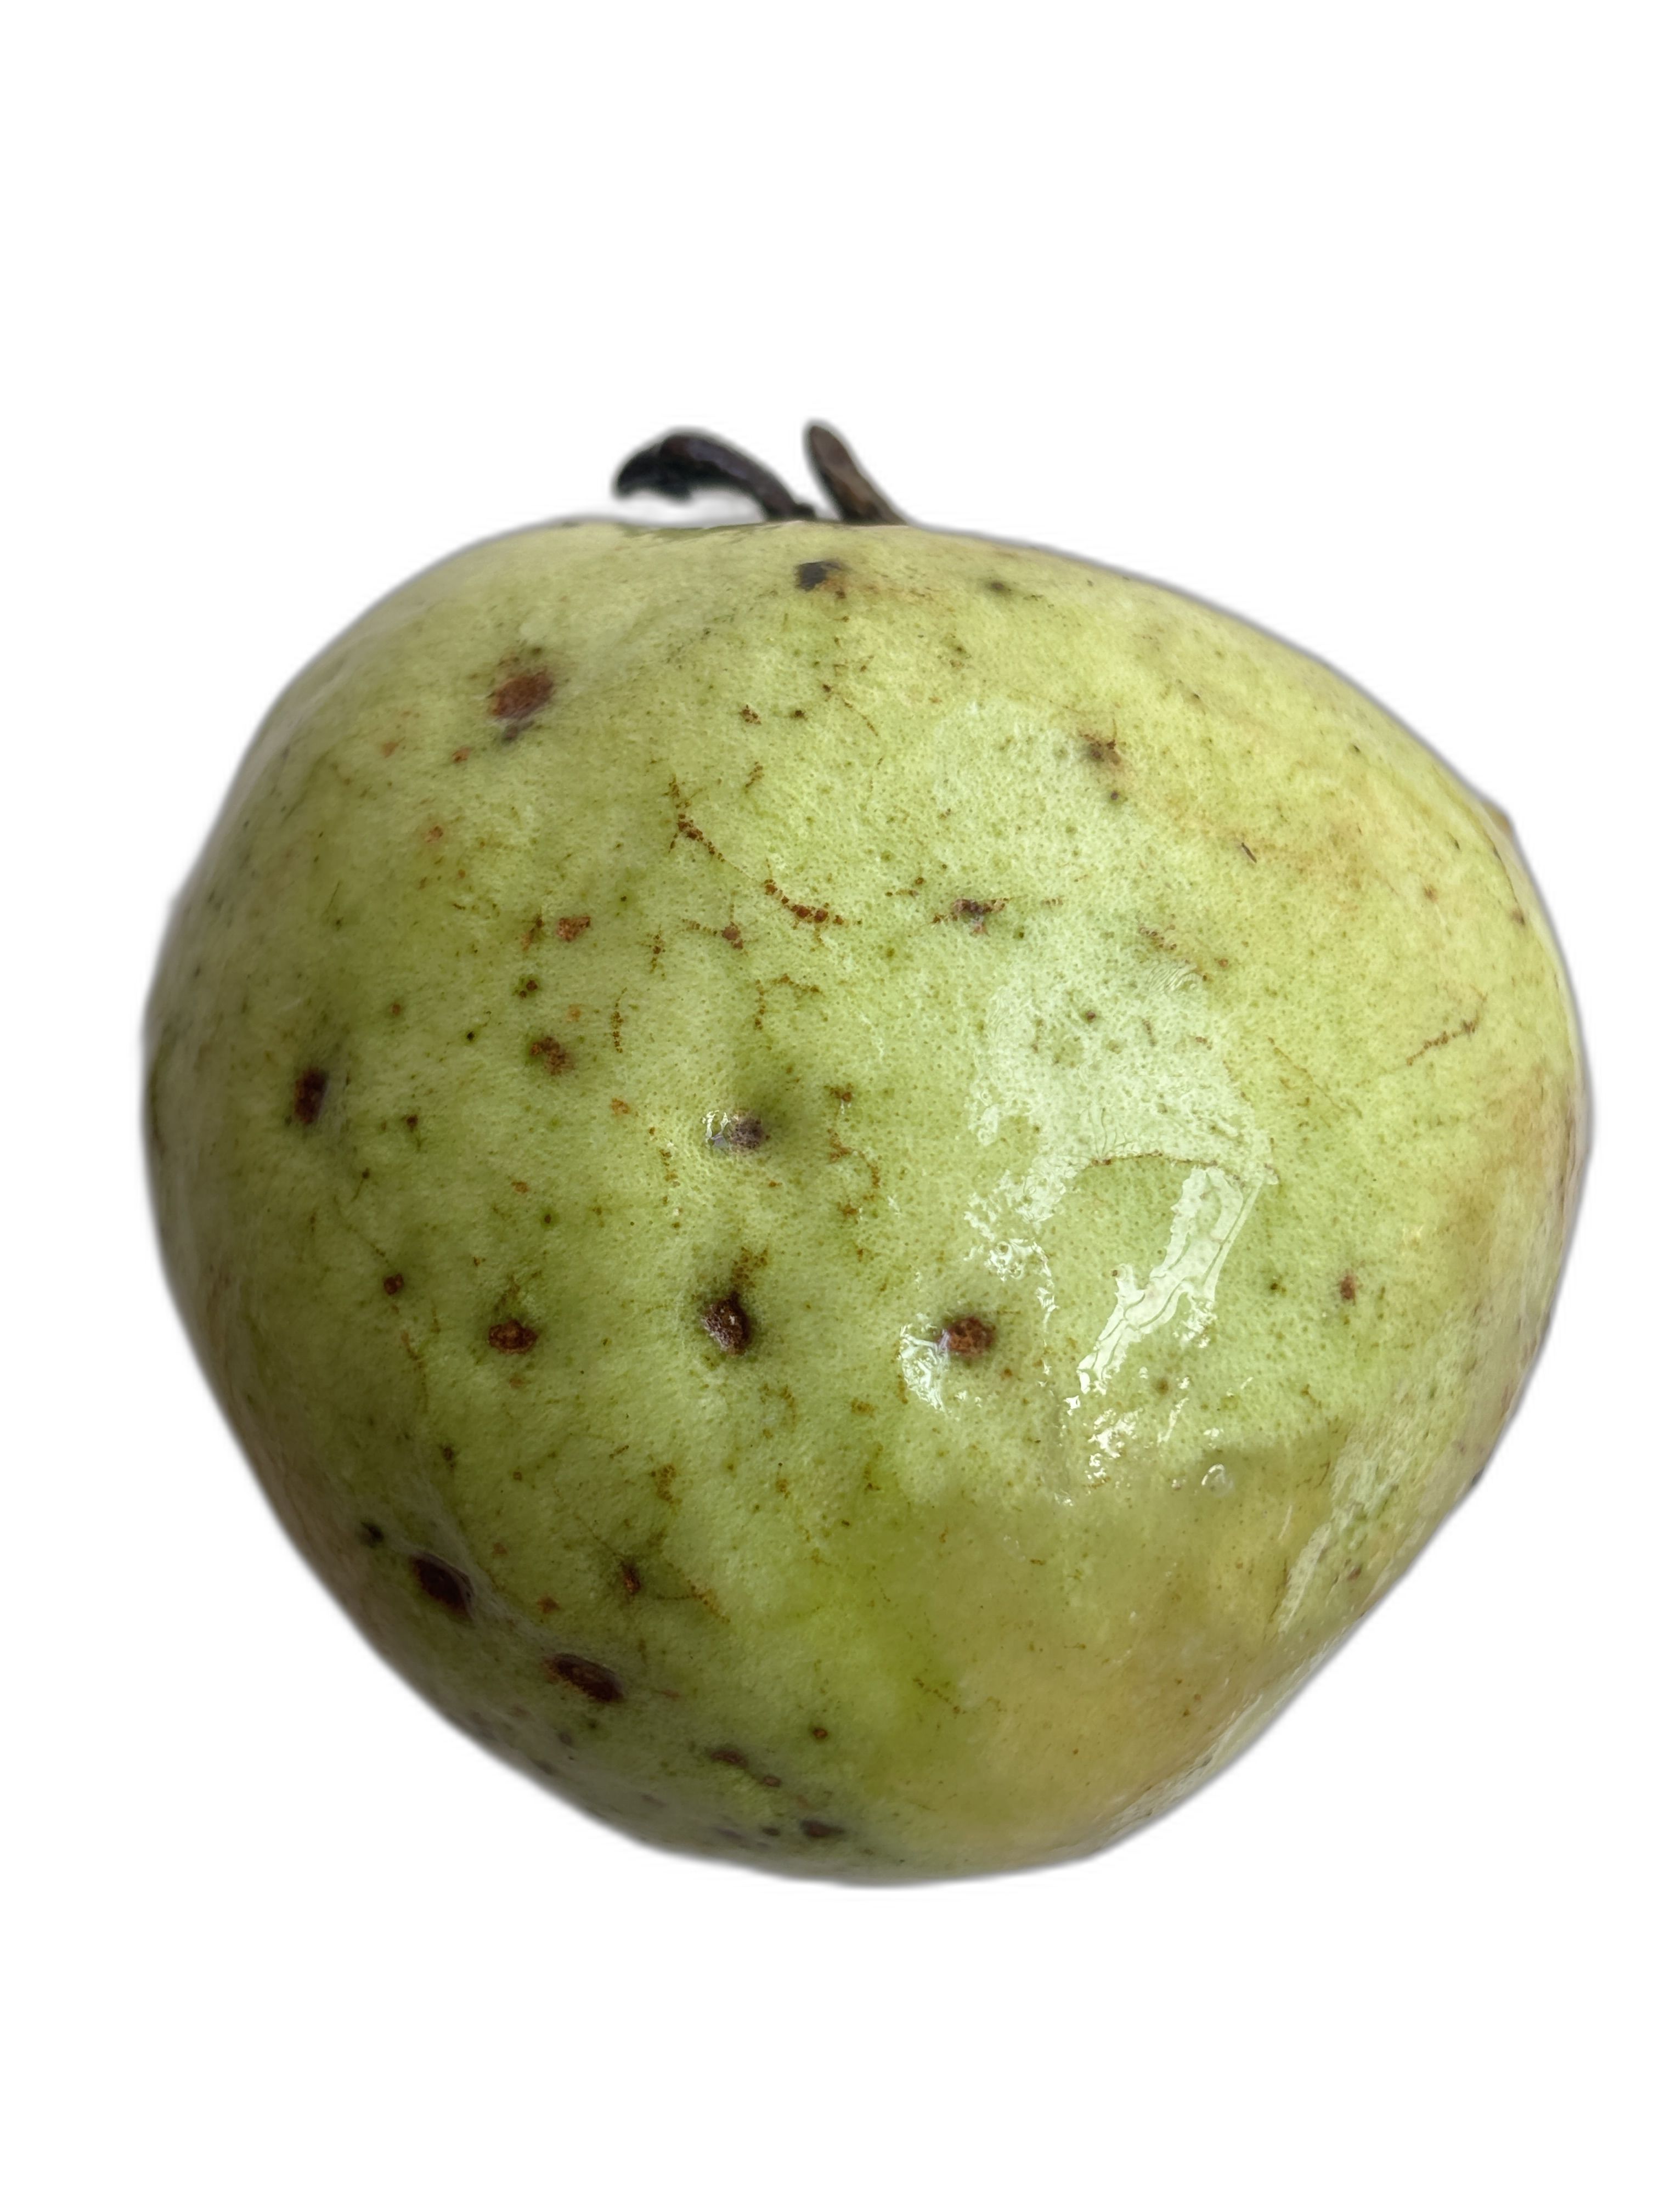
Plant part: fruit
Disease: Anthracnose